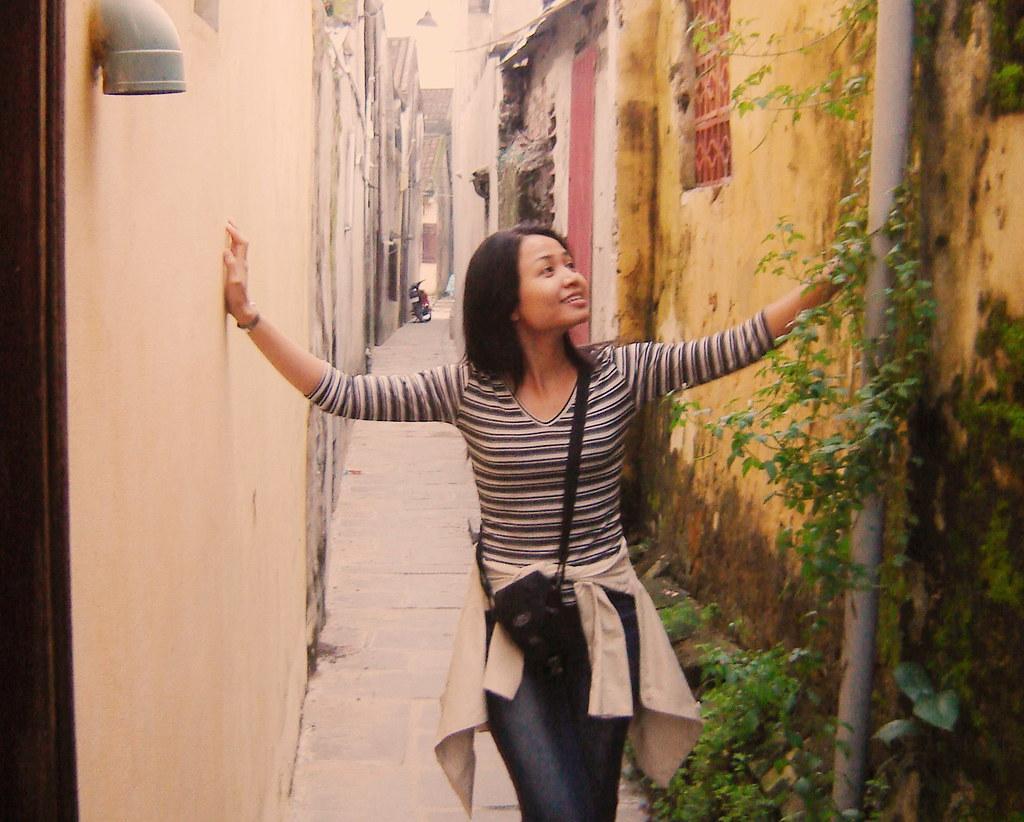
có một người phụ nữ đang chạm tay vào hai bên tường của con hẻm